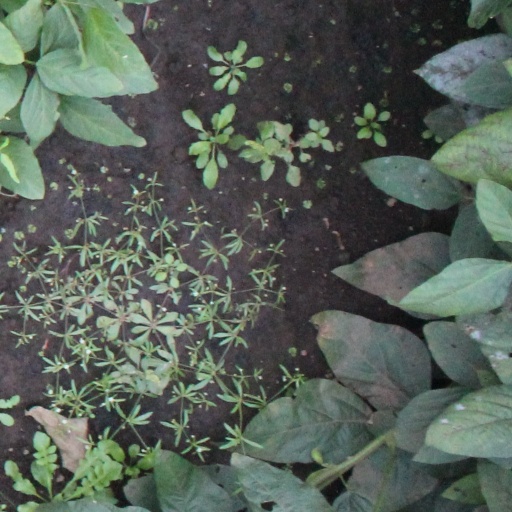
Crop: soybean